Detroit Institute of Arts

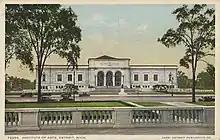
Detroit Institute of Arts, circa 1910s

Edsel Ford commissioned murals by Diego Rivera for DIA in 1932. Composed in fresco style, the five sets of massive murals are known collectively as "Detroit Industry, or Man and Machine". The murals were added to a large central courtyard; it was roofed over when the work was executed. The Diego Rivera murals are widely regarded as great works of art and a unique feature of the museum. Architect Henry Sheply, a close friend of Cret's would write: "These [murals] are harsh in color, scale and composition. They were designed without the slightest thought given to the delicate architecture and ornament. They are quite simply a travesty in the name of art." Their politically charged themes of proletariat struggle caused lasting friction between admirers and detractors.